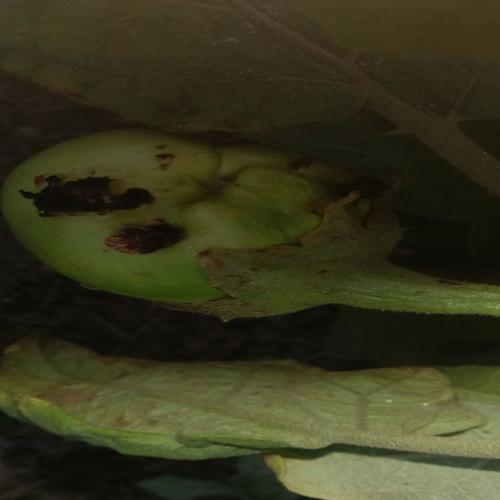
Label: Shoot and Fruit Borer